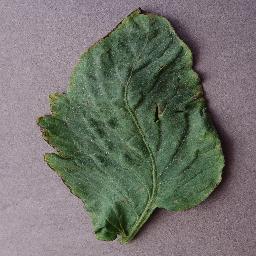
Label: Tomato___Target_Spot